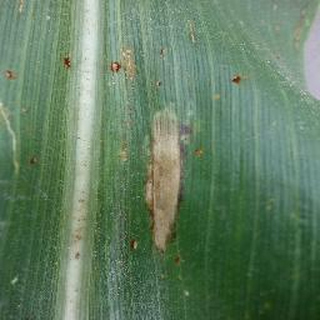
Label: corn_northern_leaf_blight